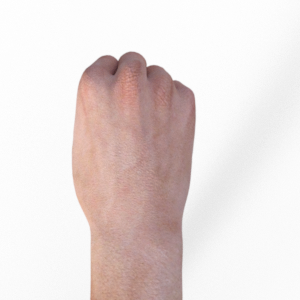
Label: rock